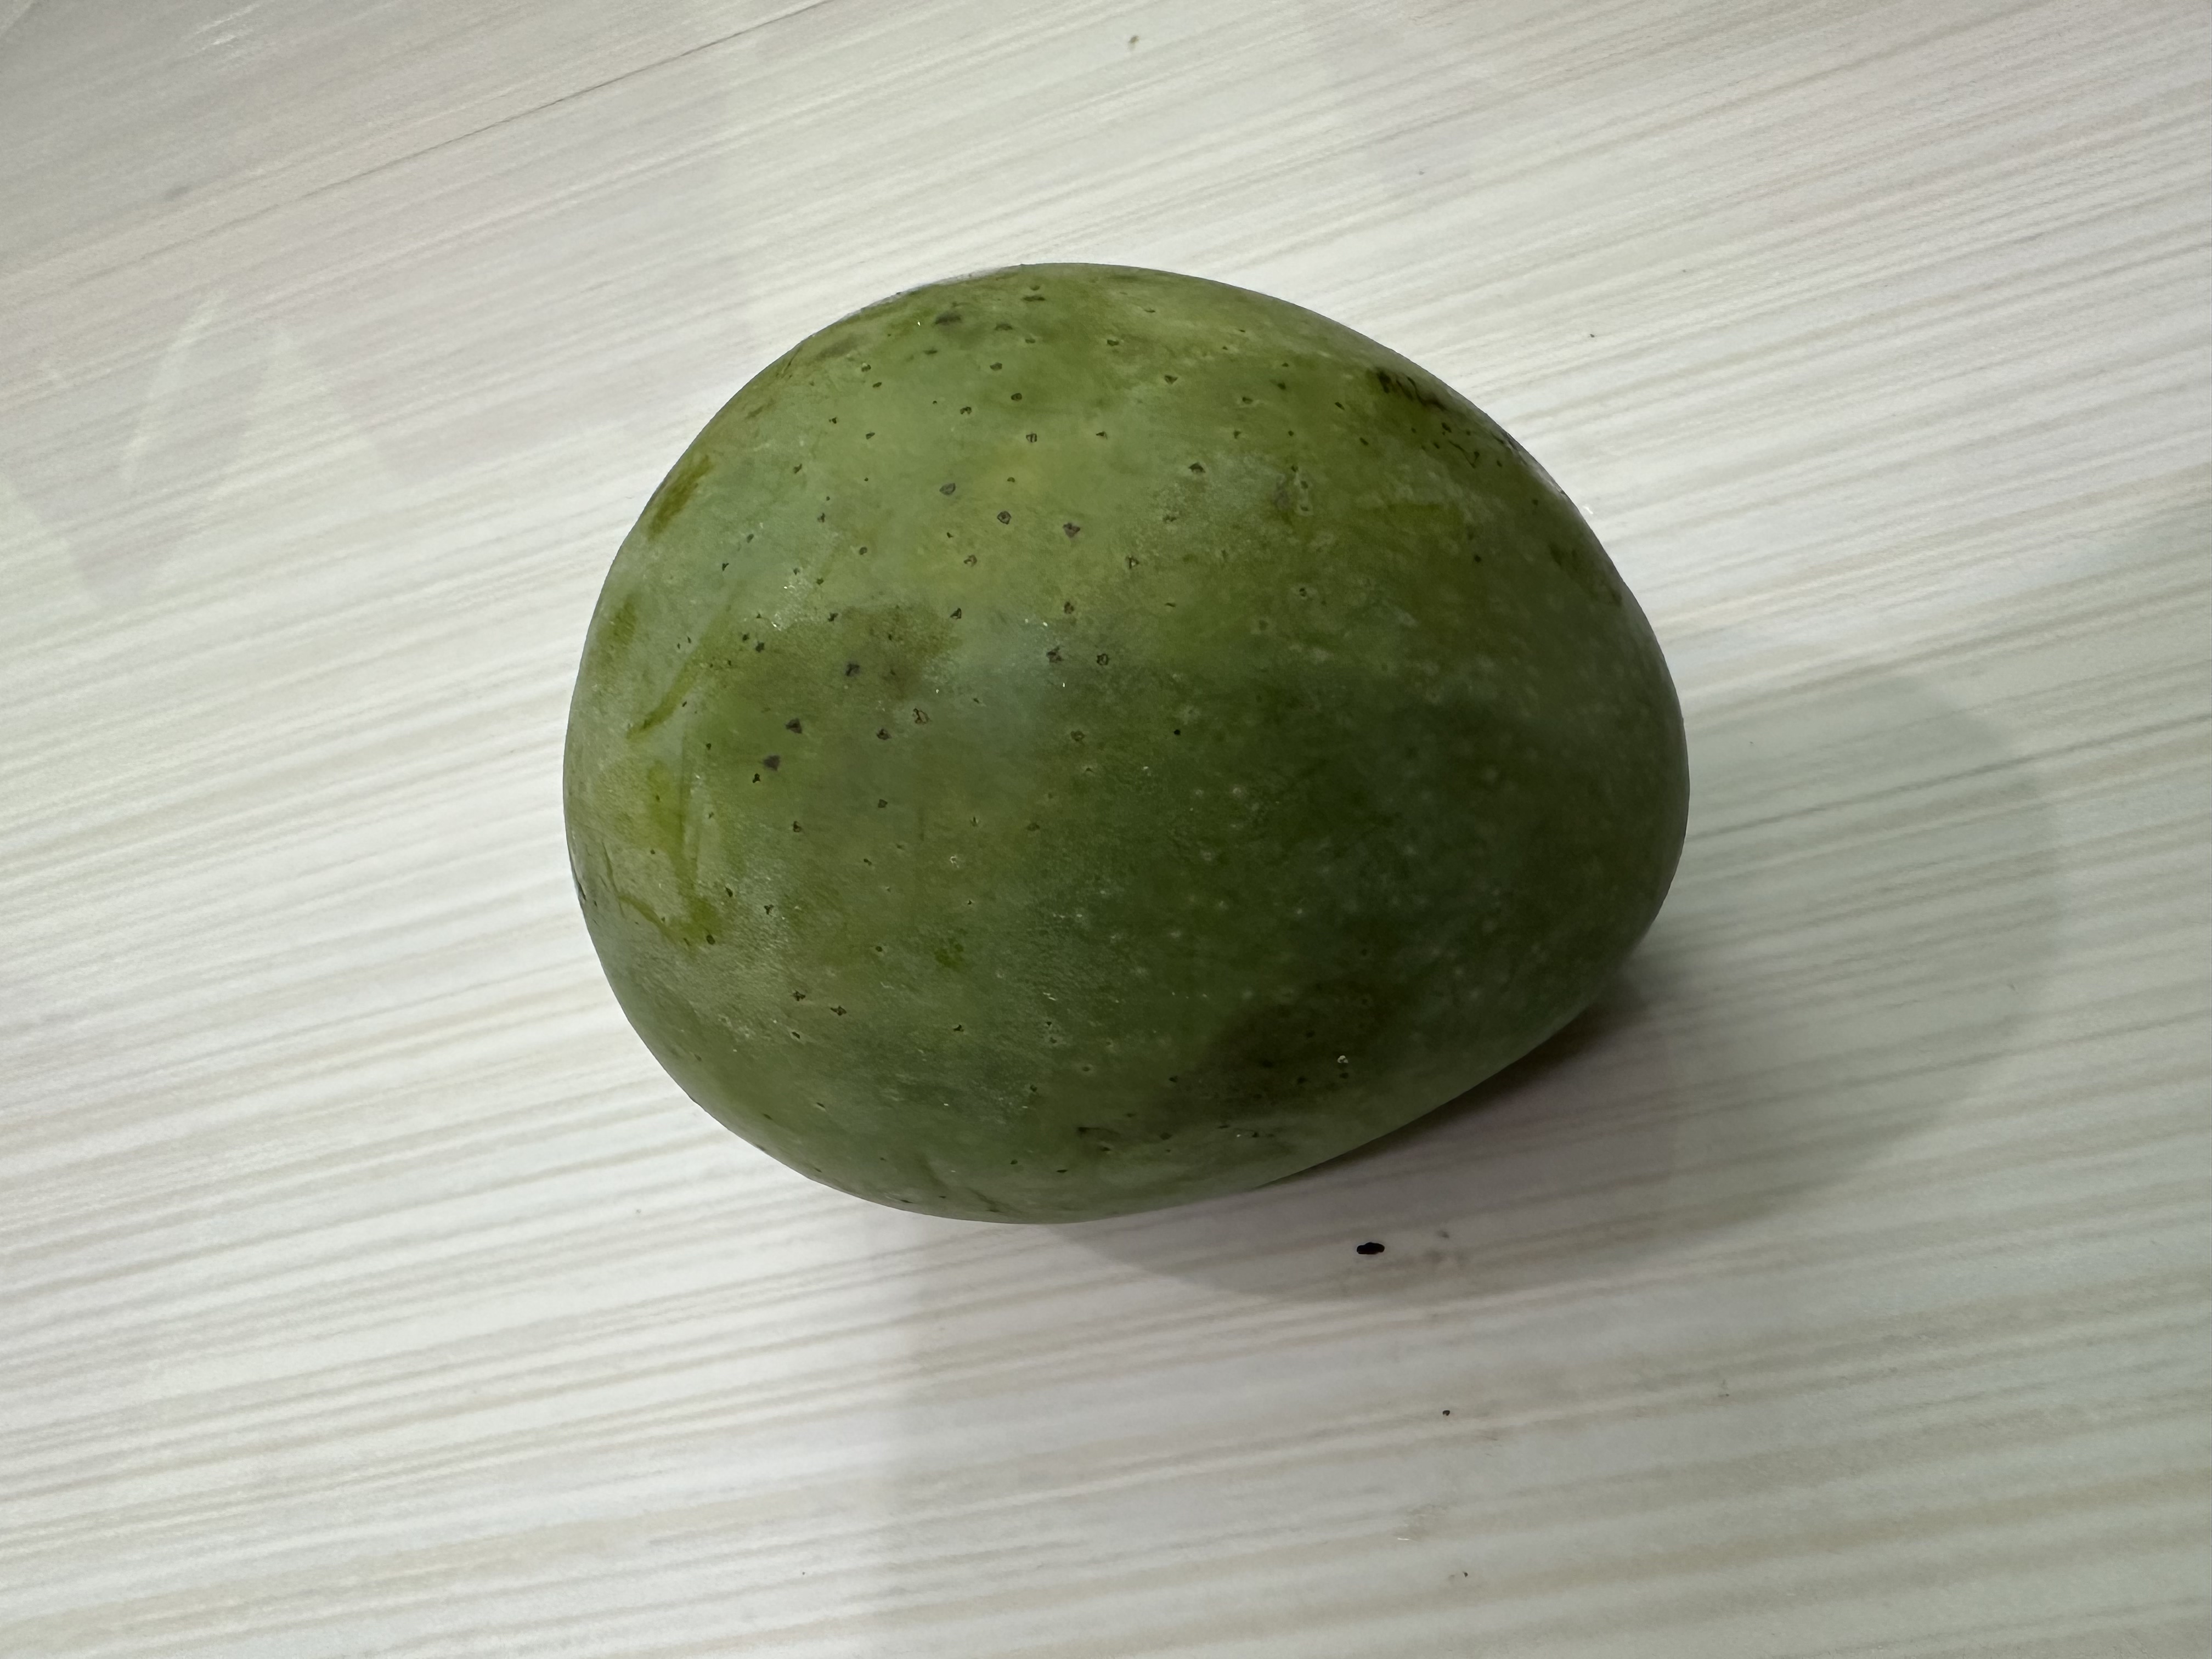
Mango variety: Harivanga